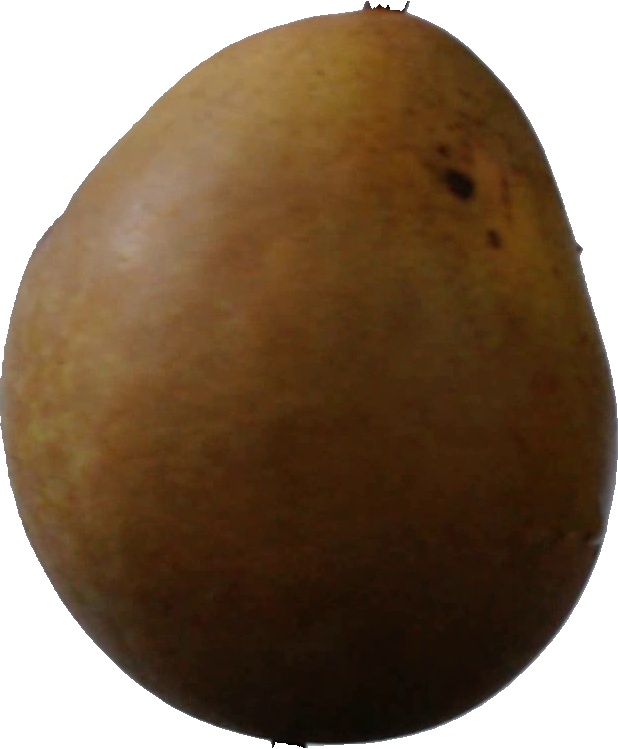
Label: pear_3